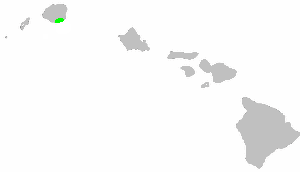
Adelocosa anops, unique représentant du genre Adelocosa, est une espèce d'araignées aranéomorphes de la famille des Lycosidae.